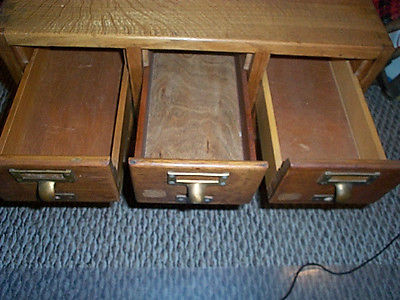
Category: cabinet